Friends of Syria Group

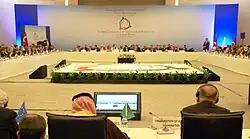
The second Group of Friends of the Syrian People meeting in Istanbul, Turkey on 1 April 2012

The Group of Friends of the Syrian People (sometimes Friends of Syria Group, Friends of the Syrian People Group, Friends of Democratic Syria or simply Friends of Syria) is an international diplomatic collective of countries and bodies convening periodically on the topic of Syria outside the U.N. Security Council. The collective was created in response to a Russian and Chinese veto on a Security Council resolution condemning Syria.